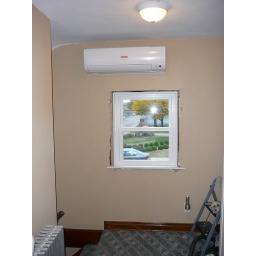
New HVAC unit and smaller window in old part of second floor